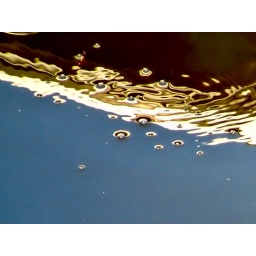
The hull of a motor boat reflected in the river Cam at Waterbeach, UK.